USS O'Kane

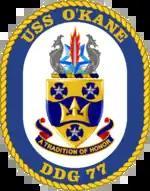

"The shield has a background of gold and a blue wave that crosses the middle. In the center is a gold trident. Surrounding the trident is three crosses with a star at the center of each cross."The traditional Navy colors were chosen for the shield because dark blue and gold represents the sea and excellence respectively. The trident at the center of the shield symbolizes the ship's ability to project naval power in hostile environments. The crosses and stars is a reference to the three Navy Crosses and three Silver Stars awarded to Rear Admiral O’Kane, during his Navy career.